Postage stamps and postal history of Serbia

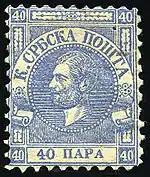
An 1866 stamp with Prince Michael III

This is a survey of the postage stamps and postal history of Serbia.